Colón, Buenos Aires

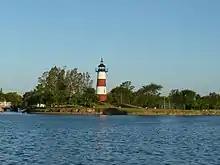
A lighthouse on an island in the town's Municipal Lake Complex.

Colón is a small city in Buenos Aires Province, Argentina. It is the administrative centre for Colón Partido.